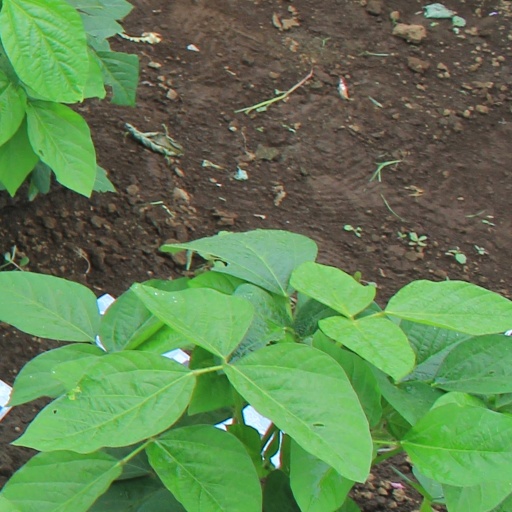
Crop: soybean